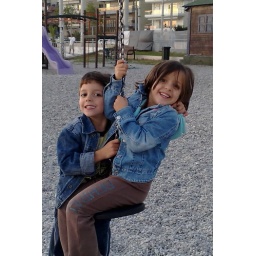
at the play ground near our house